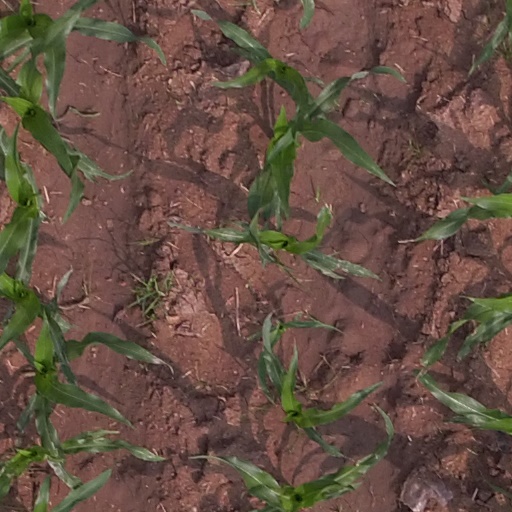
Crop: maize; corn